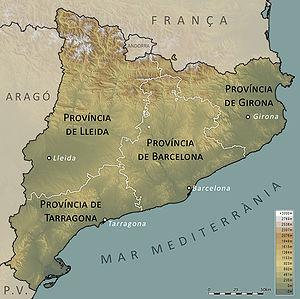
Le Baix Llobregat est une comarque de Catalogne. Le Baix Llobregat compte plus de 600 000 habitants. Son chef-lieu est Sant Feliu de Llobregat.
Le Baix Ebre est une comarque espagnole de la province de Tarragone, Catalogne dont le chef-lieu est Tortosa.
Anoia est une comarque catalane située dans la province de Barcelone. Son chef-lieu est Igualada.
Le Vallès Oriental est une comarque catalane d'Espagne, située dans la province de Barcelone. Son chef-lieu est Granollers.